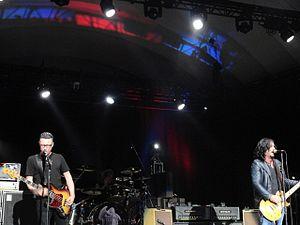
The Tea Party est un groupe de rock canadien, originaire de Windsor, en Ontario. Formé au début des années 1990, The Tea Party est un power trio qui pratique un rock influencé par Led Zeppelin et The Doors ; son leader est Jeff Martin qui donne une identité musicale au groupe. Les albums Transmission, The Edge of Twilight et Triptych représentent bien les différentes facettes du groupe. Après la sortie de l'album Seven Circles, le groupe se sépare. Jeff Martin continue l'aventure en solo en revenant à ce que le groupe faisait à ses débuts. The Tea Party compte huit albums chez EMI Music Canada, dont deux millions d'exemplaires vendus à l'international ; quatre sont certifiés double–disque de platine, un disque de platine et quatre disques d'or au Canada.